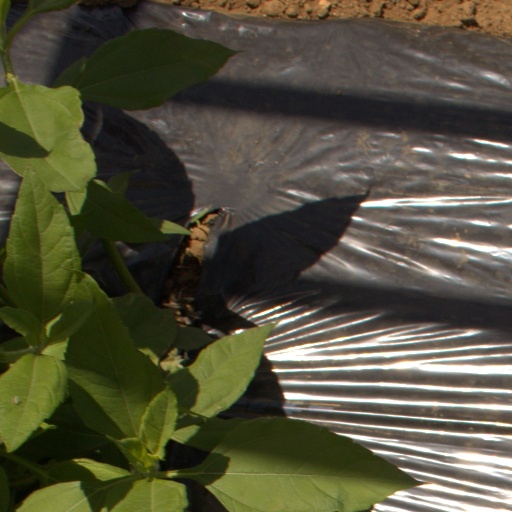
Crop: Jerusalem artichoke